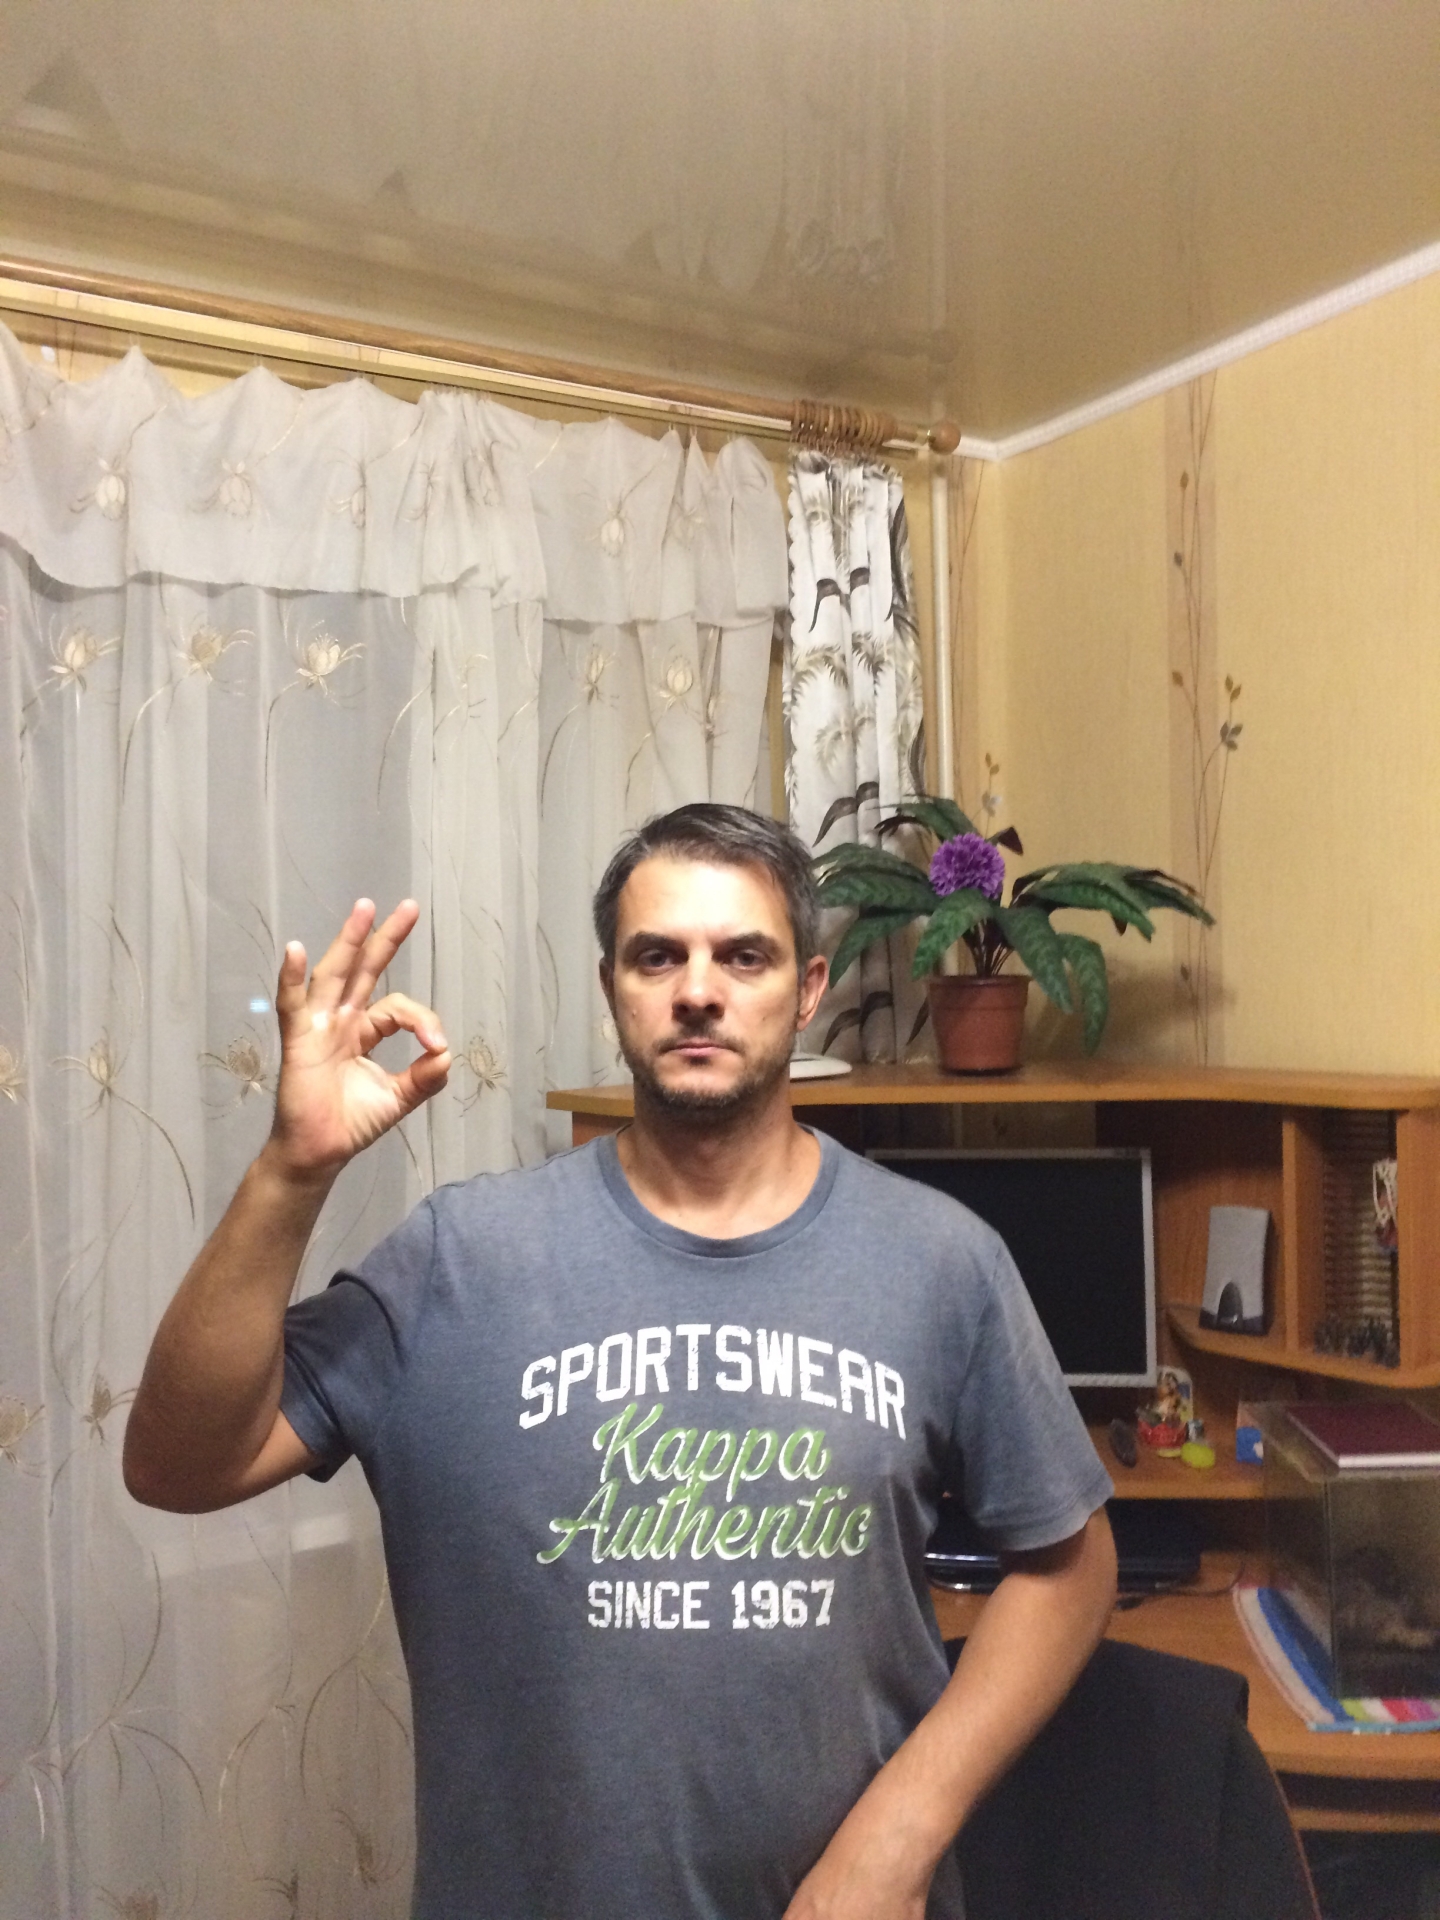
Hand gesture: ok